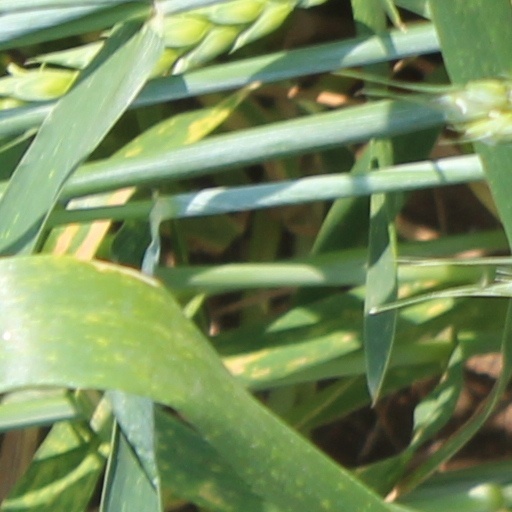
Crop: wheat